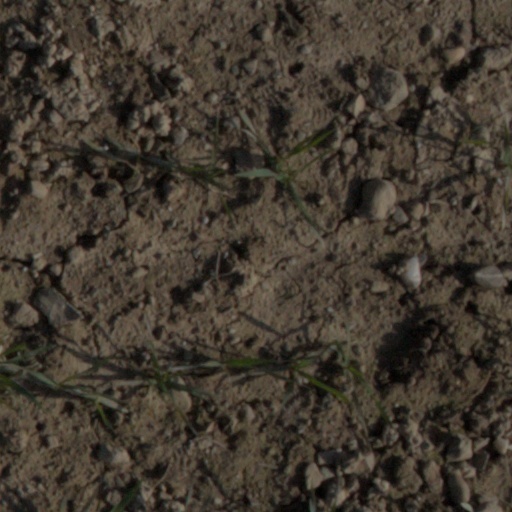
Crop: wheat